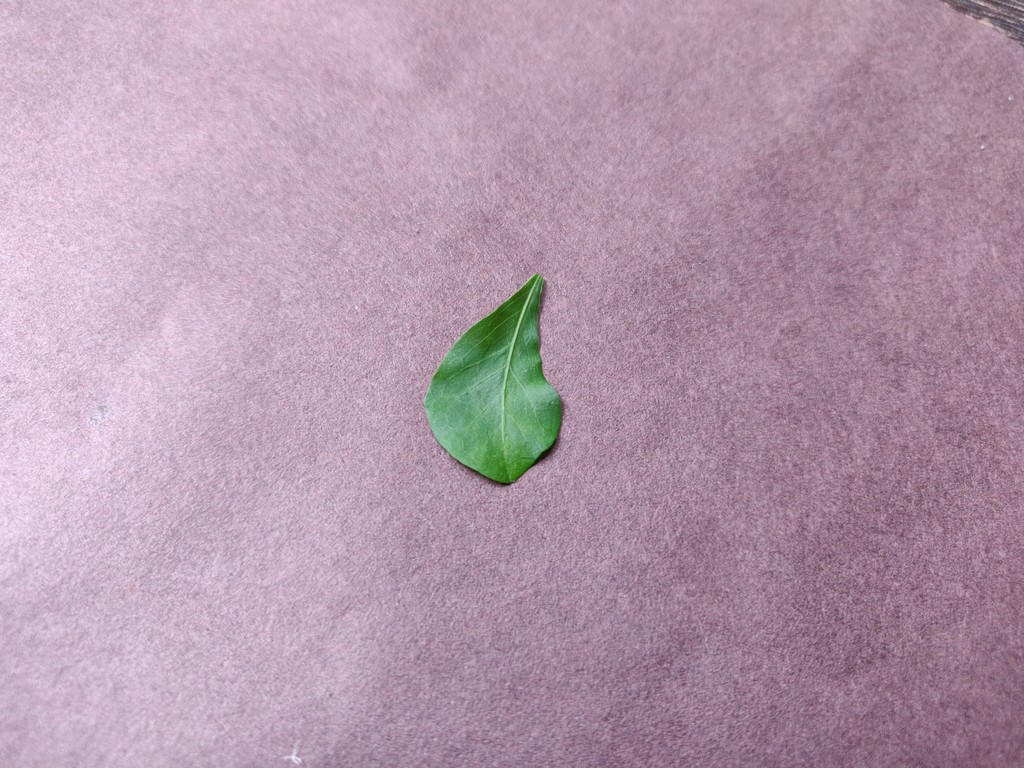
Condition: Healthy
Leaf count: single
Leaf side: front